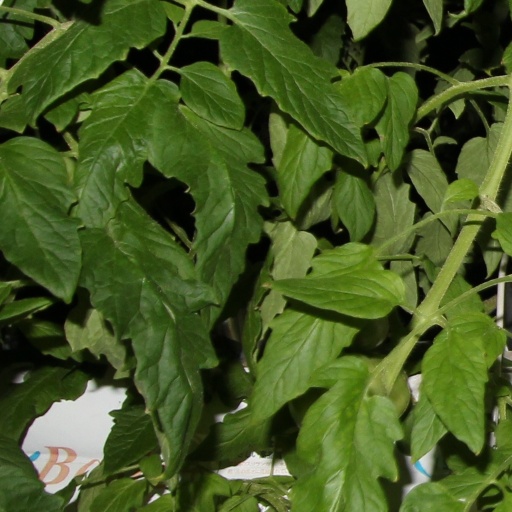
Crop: tomato